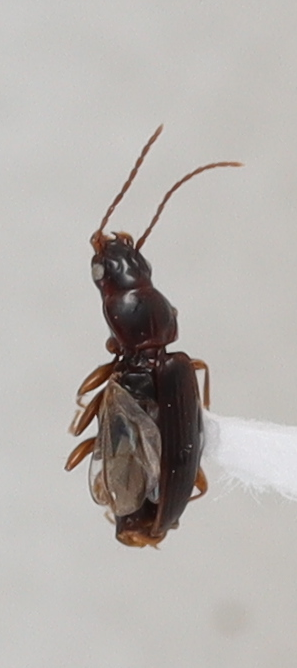
Scientific name: Trechus obtusus
Plot: 14
Trap: E
Collected: 20210908